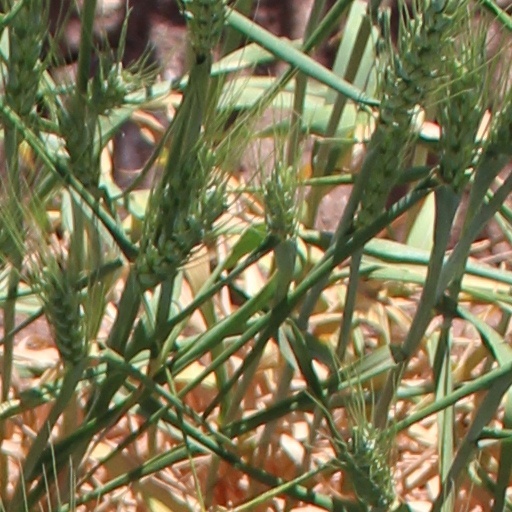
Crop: wheat